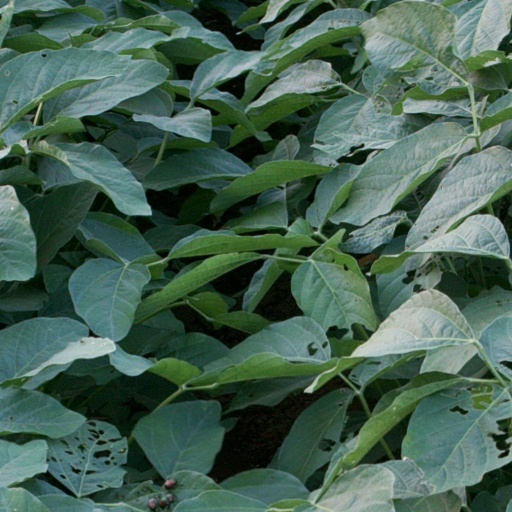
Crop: soybean